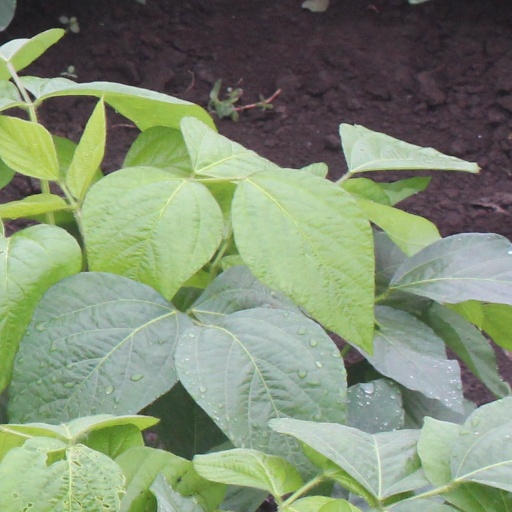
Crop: soybean